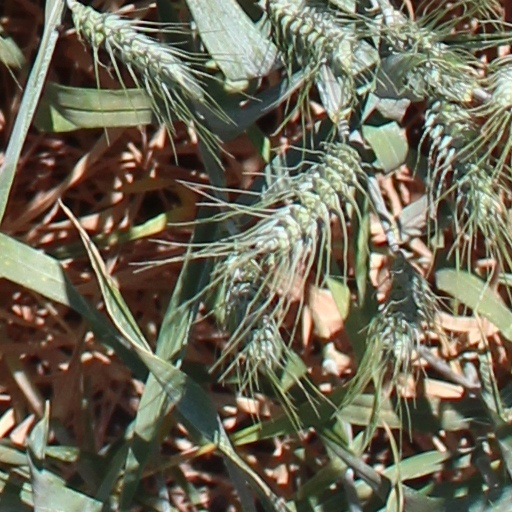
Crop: wheat